Scotia Sea

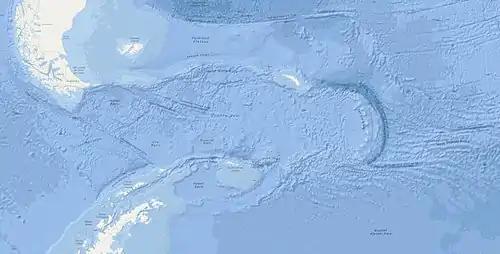
Bathymetric map of the Scotia Sea

The Scotia Sea is a sea located at the northern edge of the Southern Ocean at its boundary with the South Atlantic Ocean. It is bounded on the west by the Drake Passage and on the north, east, and south by the Scotia Arc, an undersea ridge and island arc system supporting various islands. The sea sits atop the Scotia Plate. It is named after the expedition ship "Scotia". Many icebergs melt there.